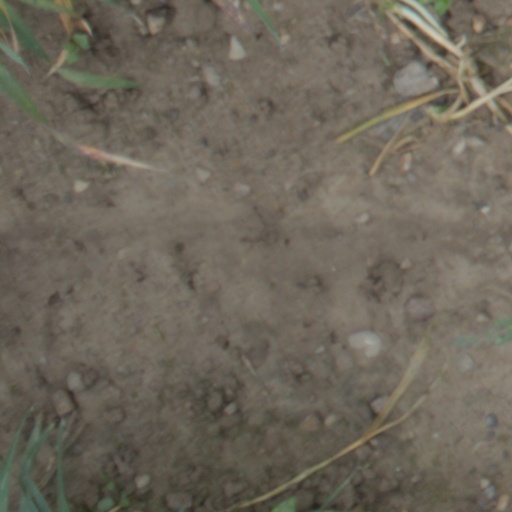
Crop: wheat